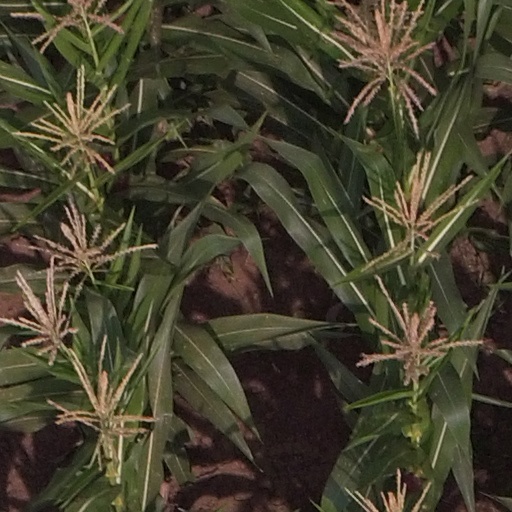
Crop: maize; corn